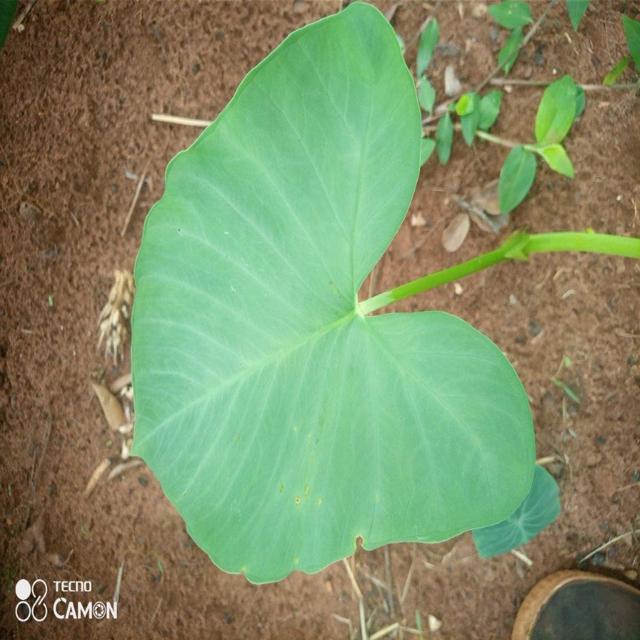
Label: Healthy